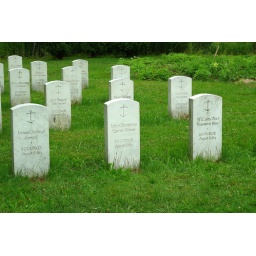
US Naval burial ground for sailors from the ship Scourge in the War of 1812 in Confederation Park